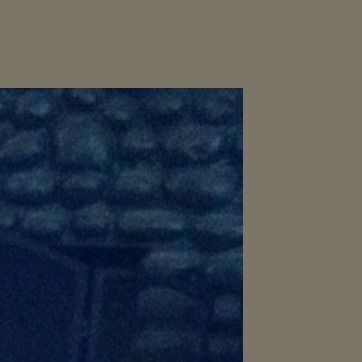
Material: stone